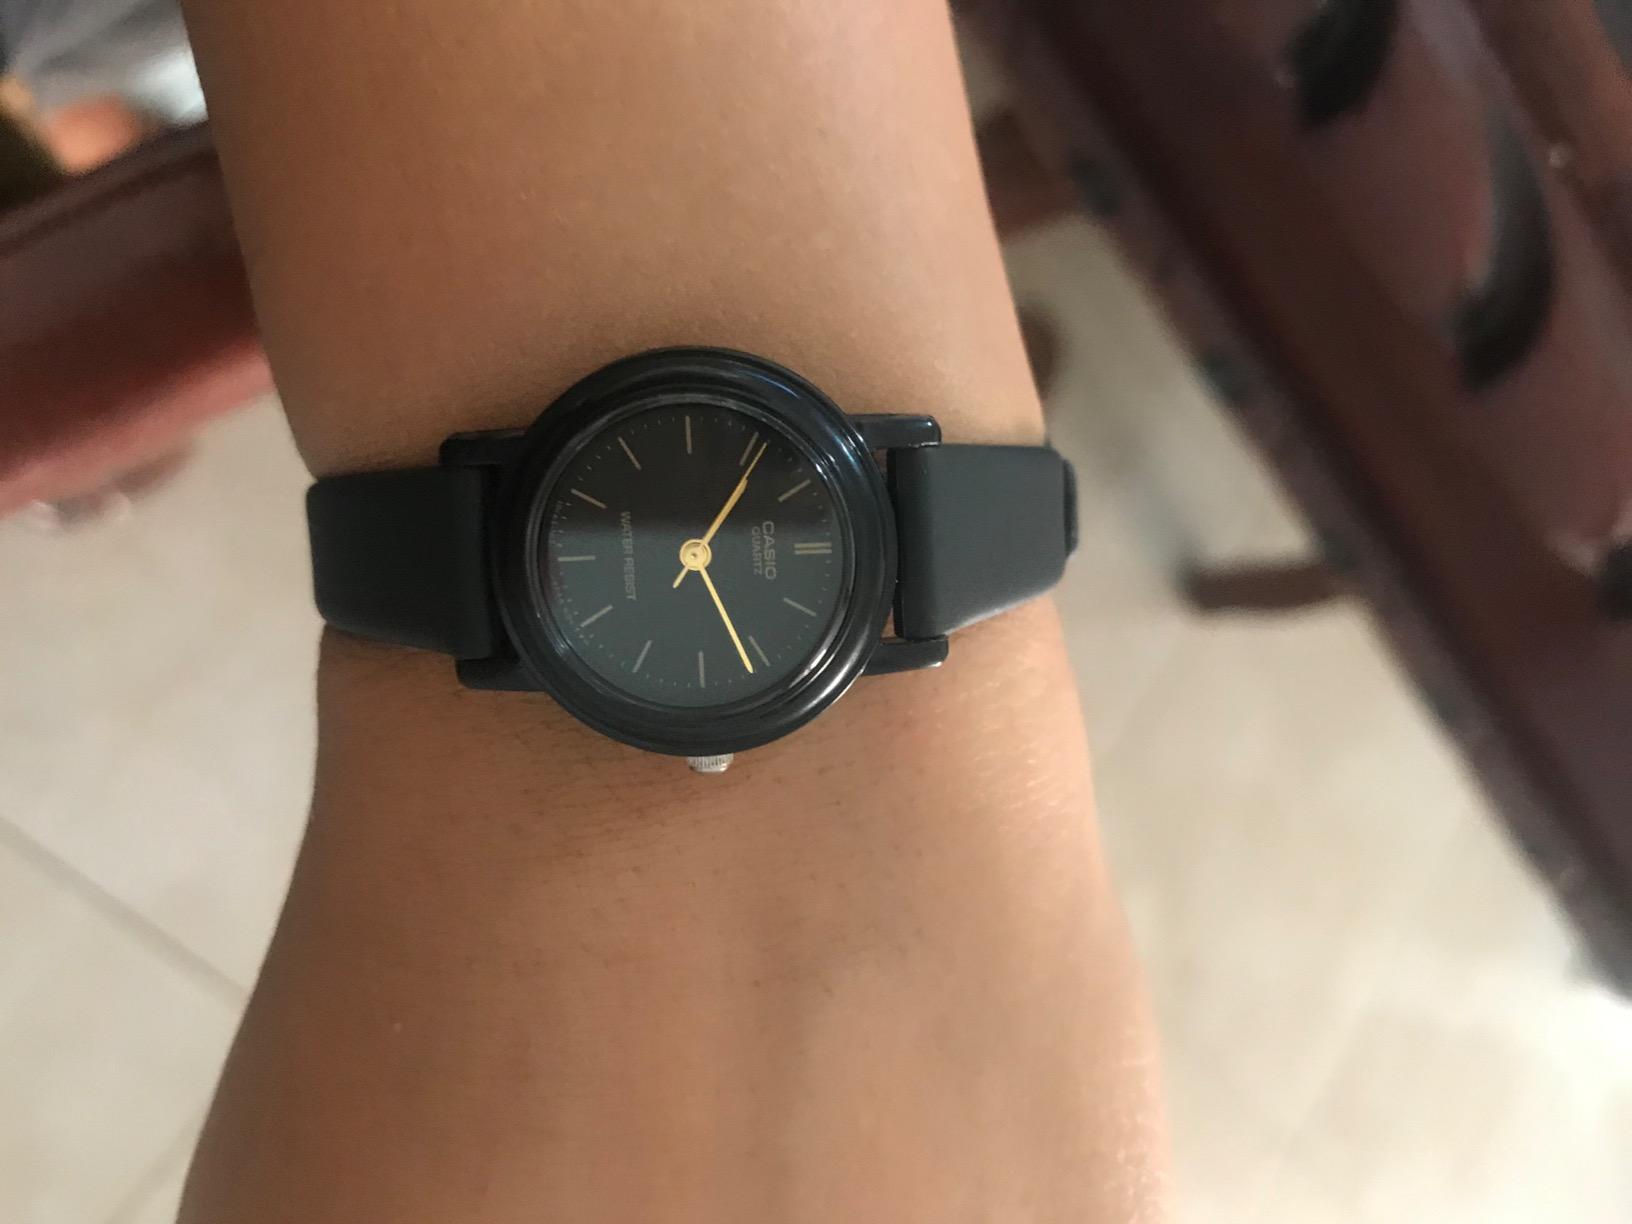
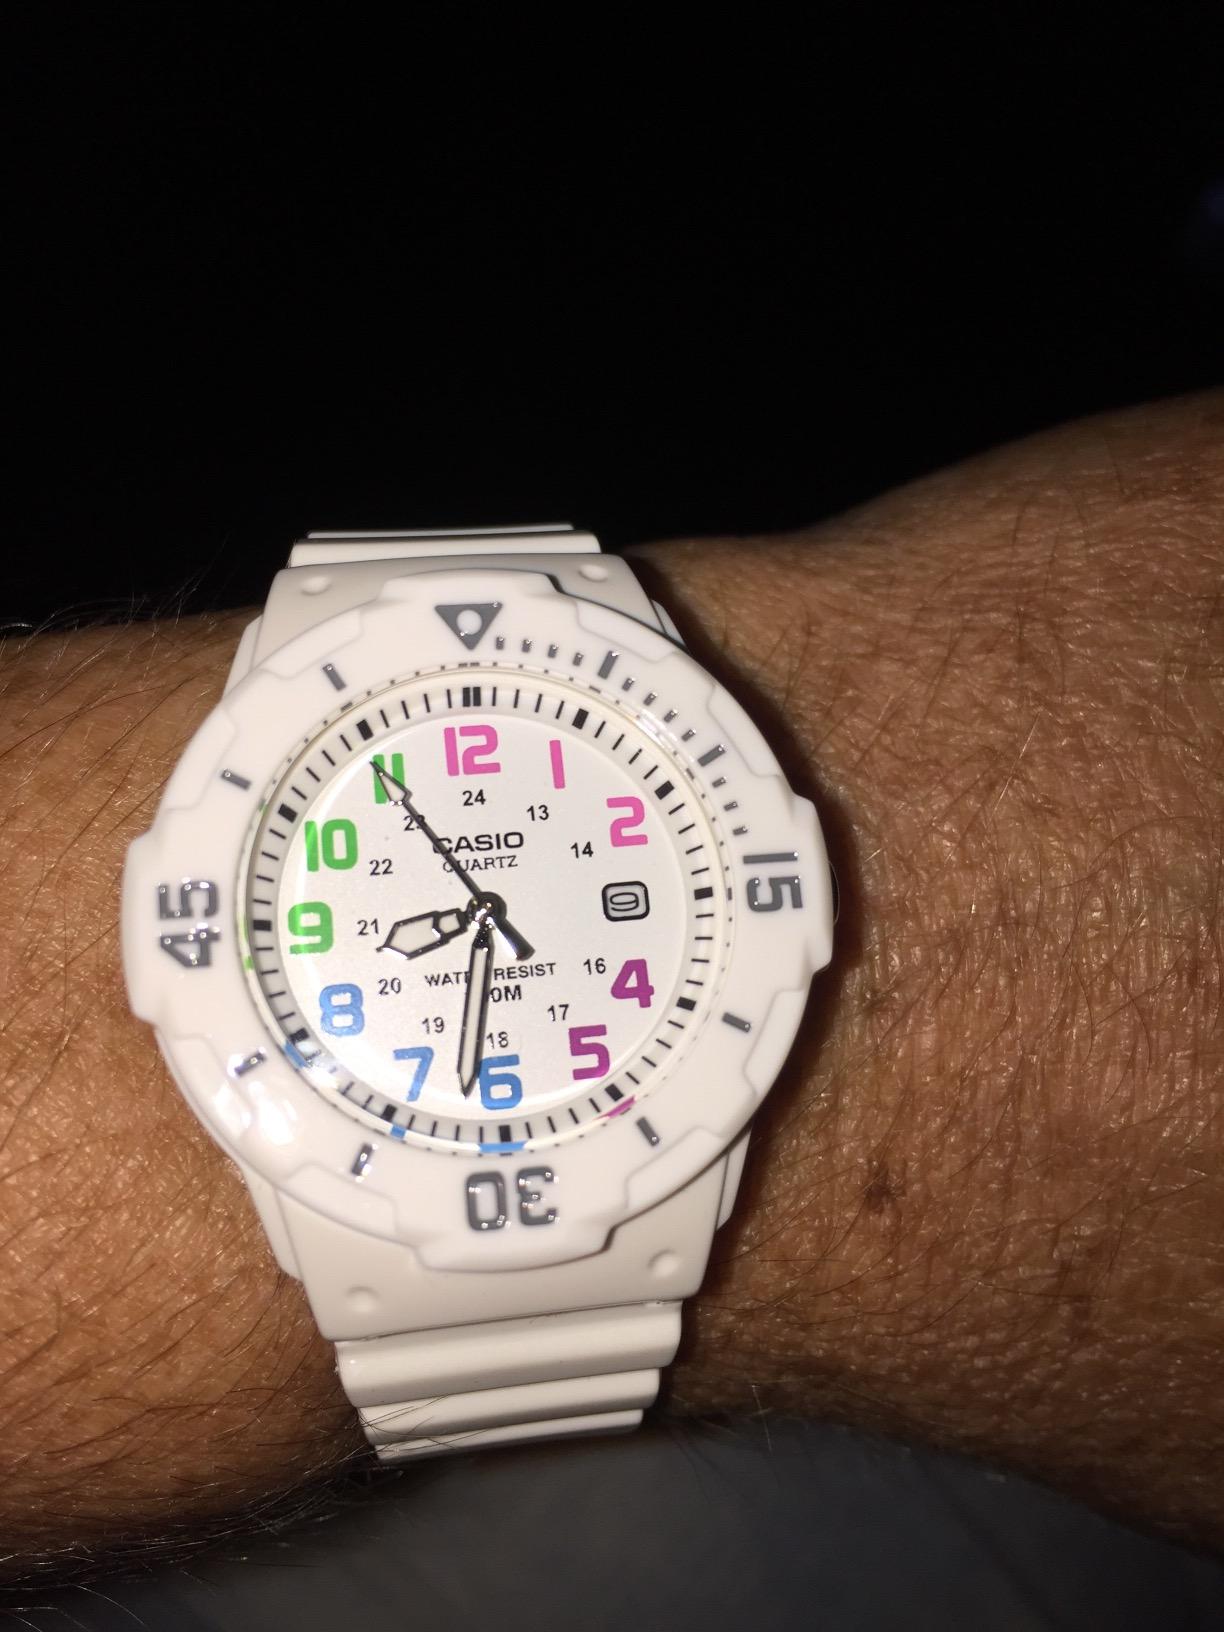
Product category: accessories_watch
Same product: no